Arkansas Post

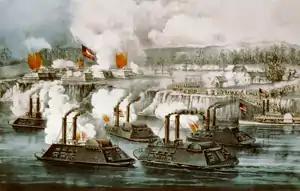
Battle of Fort Hindman, Ark., 1863

During the American Civil War, the post remained an important strategic site militarily. In 1862, the Confederate States Army constructed a massive defensive earthwork known as Fort Hindman, named after Confederate General Thomas C. Hindman. It was located on a bluff above the river on the north bank, with a view up and downriver. It was designed to prevent Union forces from going upriver to Little Rock and to disrupt Union movement on the Mississippi. On January 9–11 of 1863, Union forces conducted an amphibious assault on the fortress backed by ironclad gunboats as part of the Vicksburg campaign. Because the Union forces outnumbered the defenders (33,000 to 5,500), they won an easy victory and captured the post, with most of the Confederate garrison surrendering. During the battle, the artillery bombardments destroyed or severely damaged the fort and some buildings in the town. Arkansas Post lost any status it had retained since being replaced as the territorial capital, and became a mostly rural area.